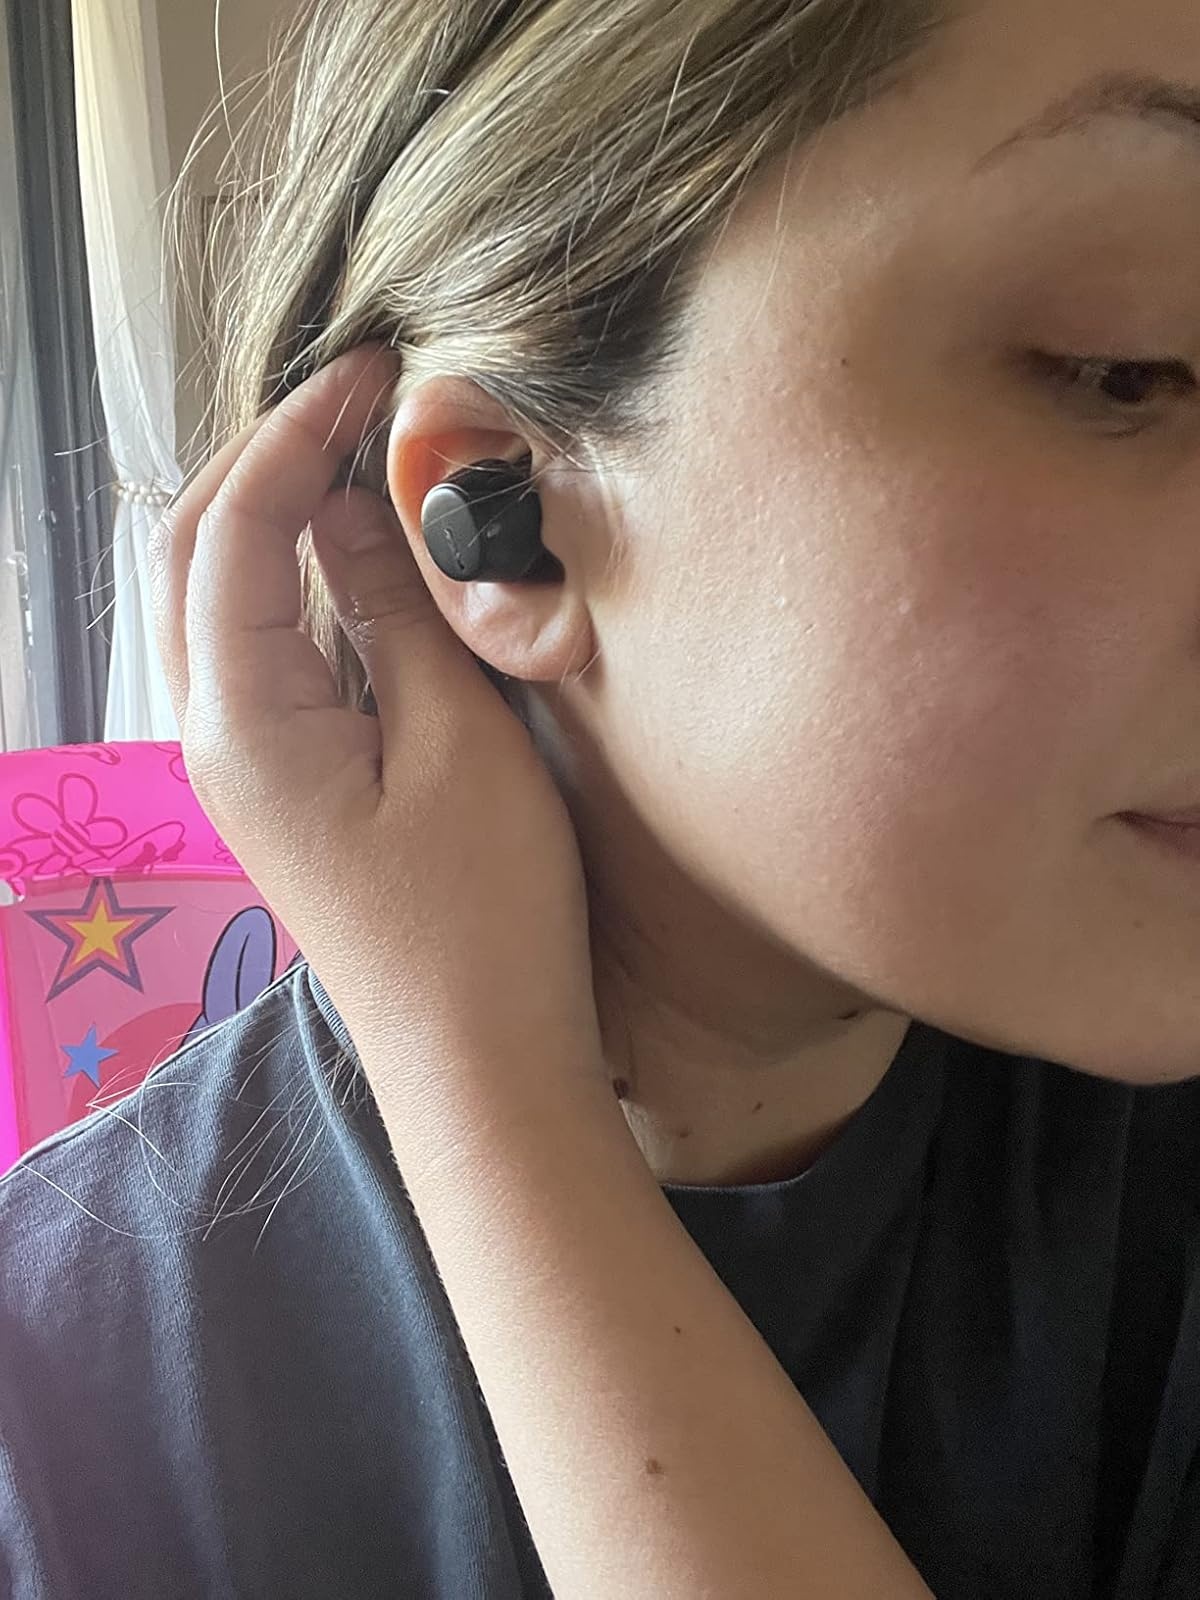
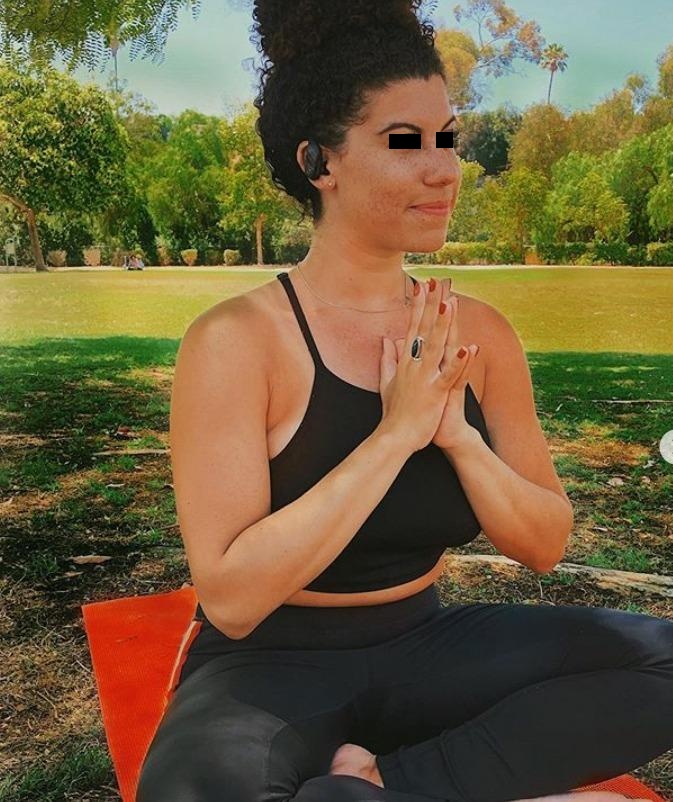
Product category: earbuds
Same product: no